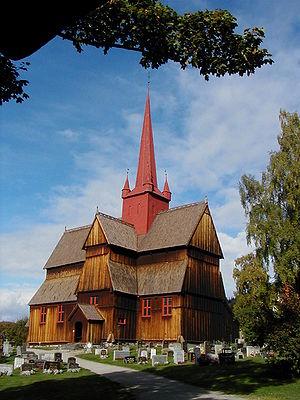
La stavkirke de Ringebu est située à 50 km au nord de Lillehammer dans la vallée du Gudbrandsdalen en Norvège. Elle comporte trois nefs et fut construite à la fin du XIIᵉ siècle. Vers 1630, elle fut reconstruite avec un plan cruciforme. Les images de saint Laurent sont médiévales, l'autel date de 1686, le chœur et la chaire sont de 1702. On remarquera que la flèche de cette stavkirke est peinte en rouge ainsi que la présence d'un beffroi, comme dans bon nombre de stavkirker.